Pagolle

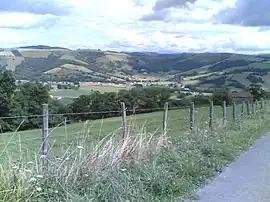
A general view of Pagolle

Pagolle is a commune in the Pyrénées-Atlantiques department in south-western France.